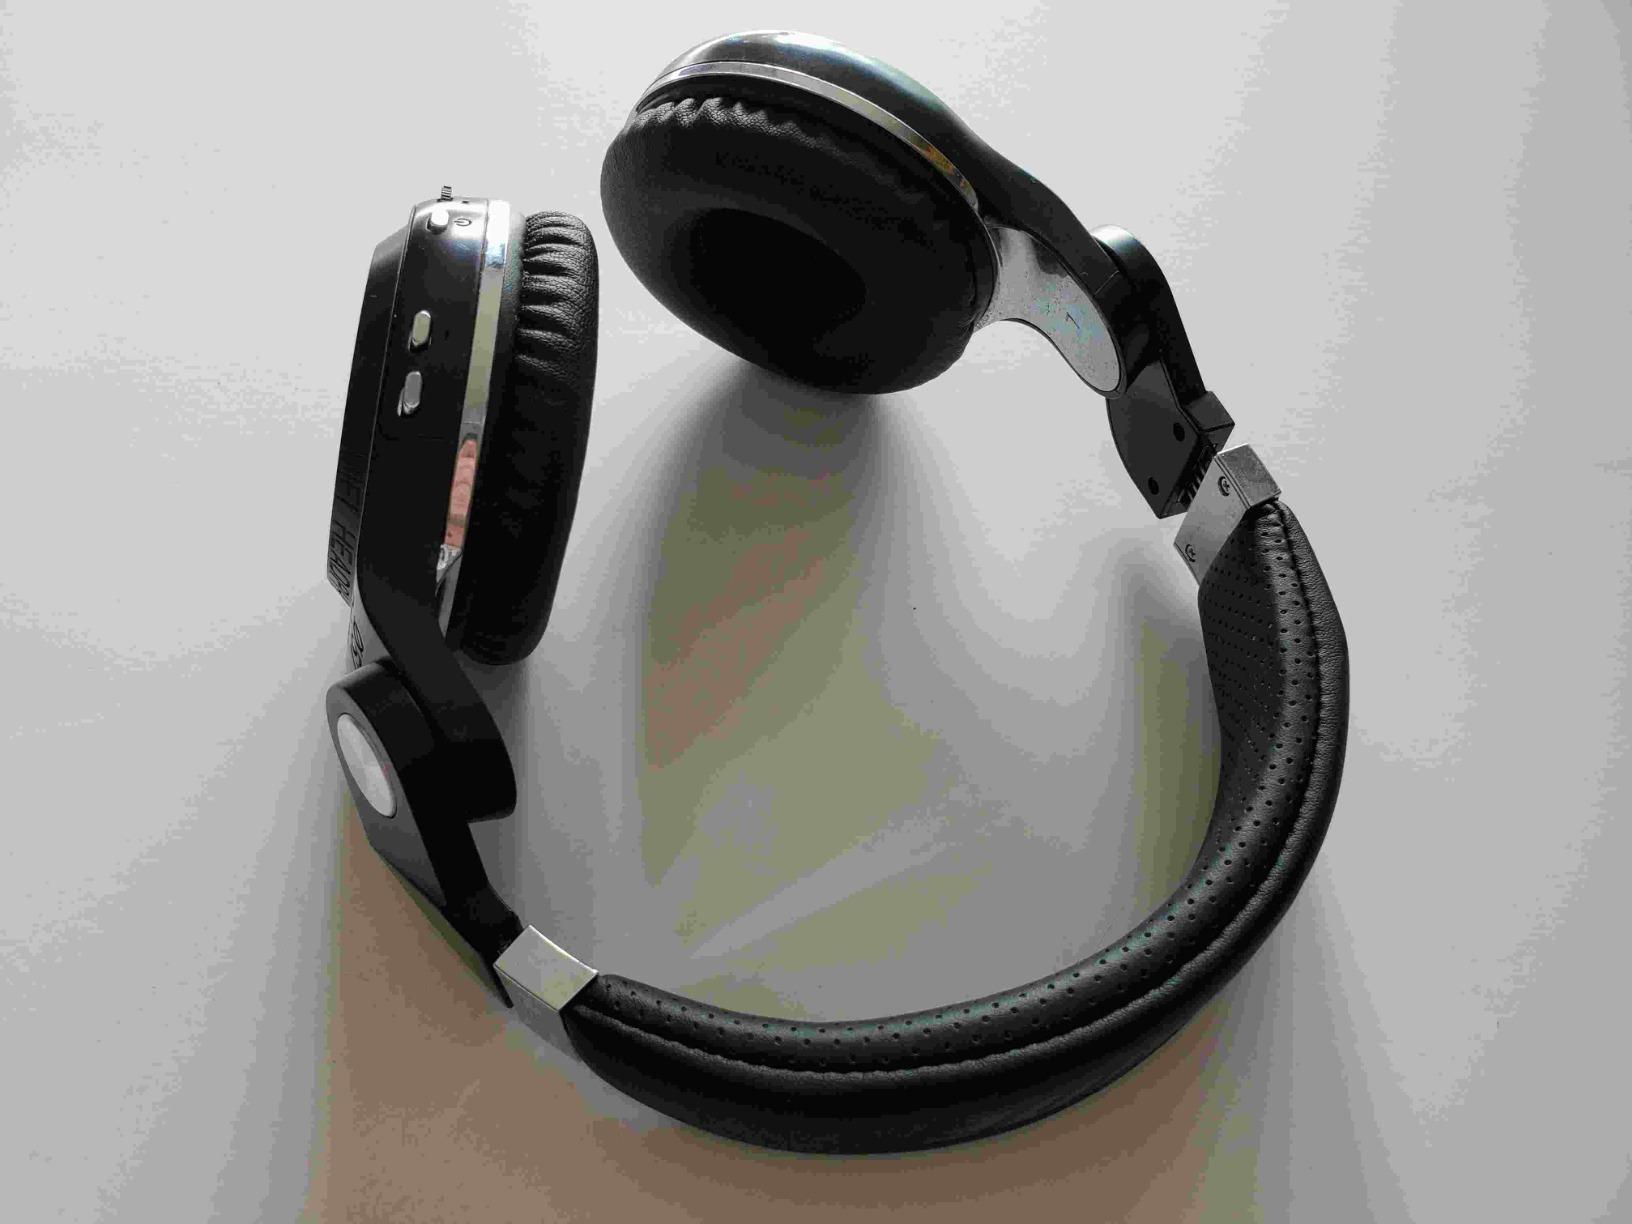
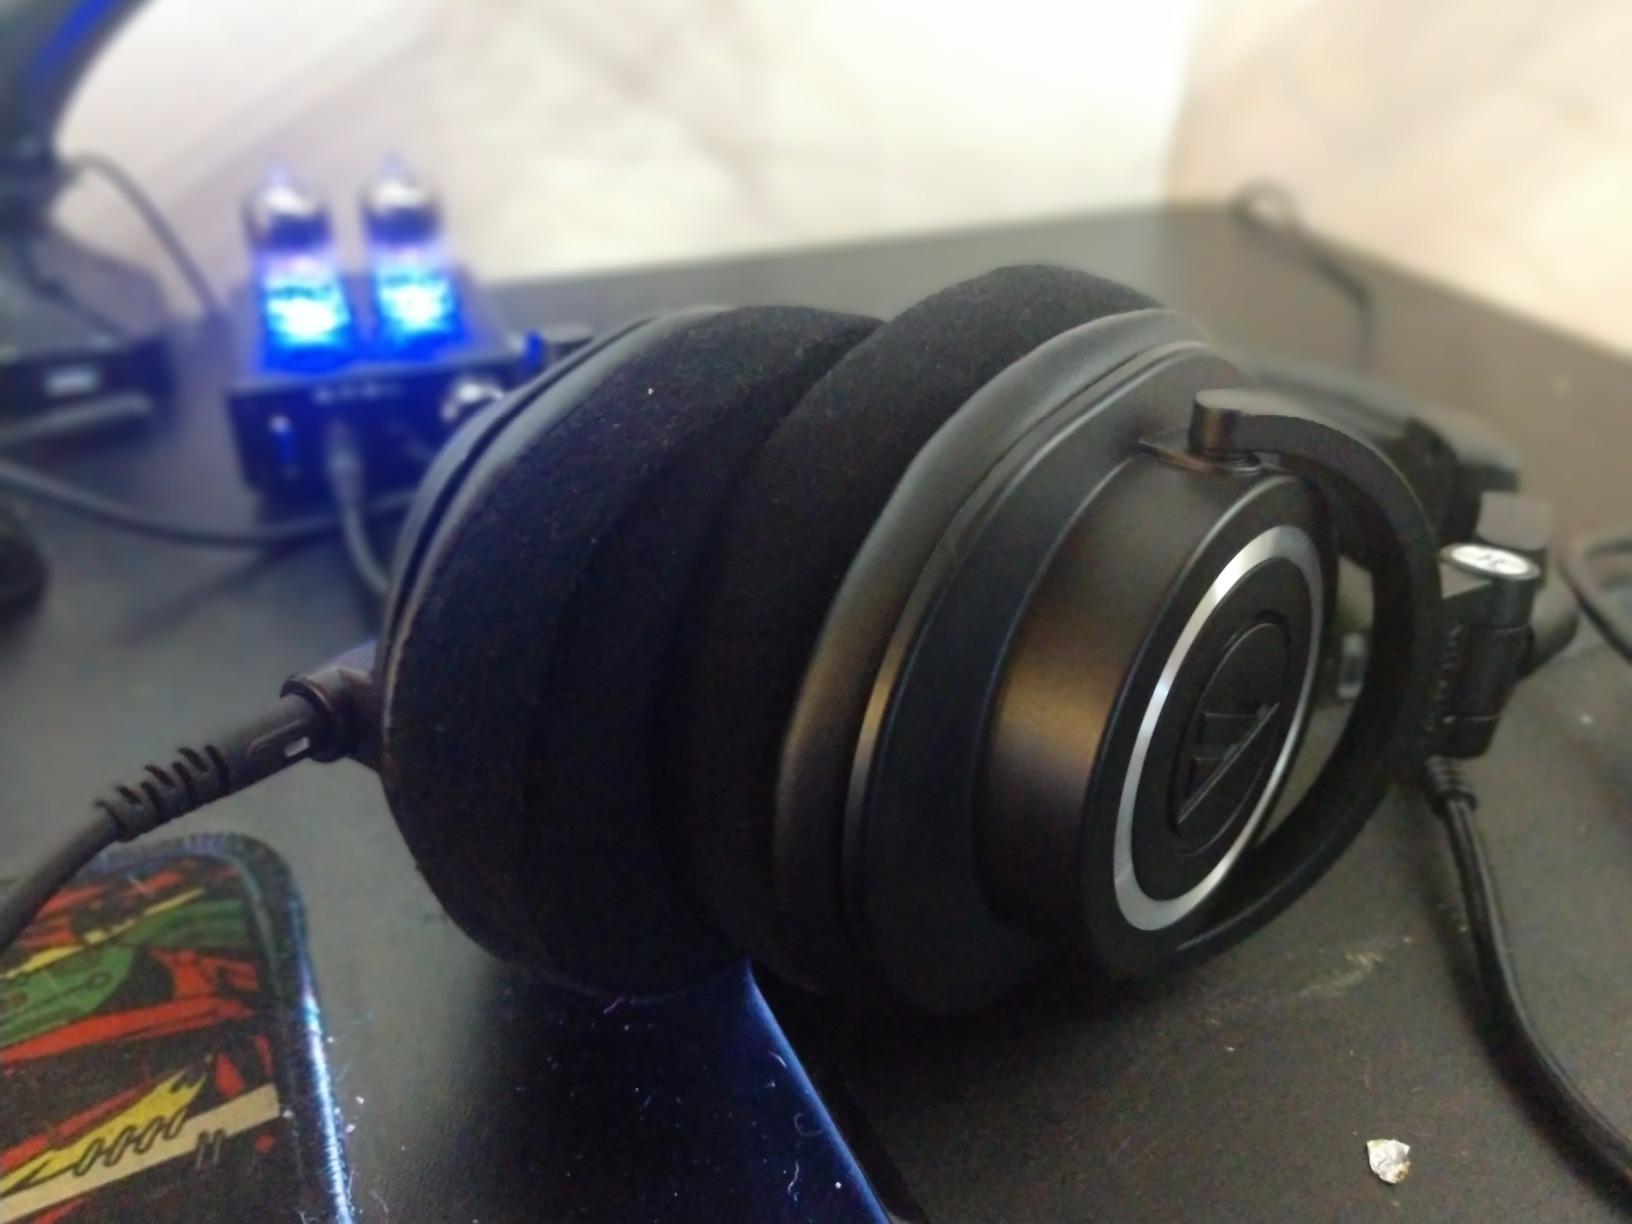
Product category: headphones
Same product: no